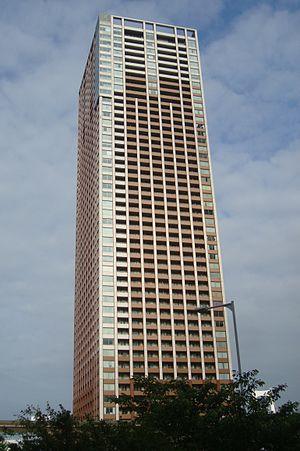
Kajima Corporation est une entreprise japonaise du secteur du bâtiment, des travaux publics et de l'architecture. Elle est basée à Tokyo.
La Air Tower est un gratte-ciel construit de 2004 à 2007 à Tokyo dans le district de Minato-ku, mesurant 170 mètres de hauteur. Elle abrite 880 logements ainsi que des bureaux. La surface de plancher de l'immeuble est de 89 680 m².